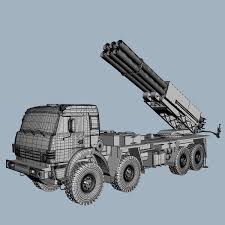
Label: Tornado